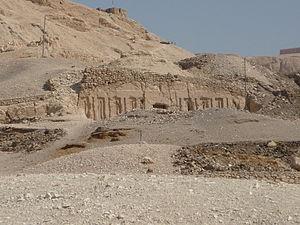
Vallée des Nobles, nécropole thébaine, Égypte